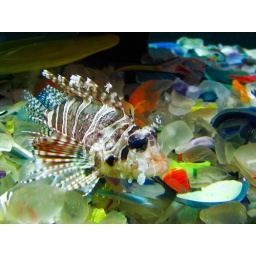
Dwarf lionfish sits on a bed of blown glass fragments in Oregon Coast Aquarium's Oddwater exhibit.